Puerto Ricans in the Vietnam War

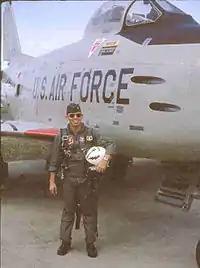
Colonel Negroni poses in front of his F-86H

Brigadier General José M. Portela, as a first lieutenant, was sent to South Vietnam and participated in numerous combat missions.